Cecil Buckley

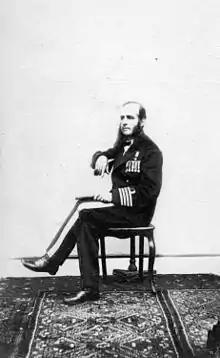

Captain Cecil William Buckley VC (7 October 1828 – 7 December 1872) was an English recipient of the Victoria Cross, the highest and most prestigious award for gallantry in the face of the enemy that can be awarded to British and Commonwealth forces.